Serpentine subgroup

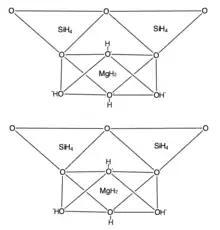
Serpentine chemical structure, single molecule

Serpentine subgroup (part of the kaolinite-serpentine group in the category of phyllosilicates) are greenish, brownish, or spotted minerals commonly found in serpentinite. They are used as a source of magnesium and asbestos, and as decorative stone. The name comes from the greenish color and smooth or scaly appearance from the Latin , meaning "snake-like".